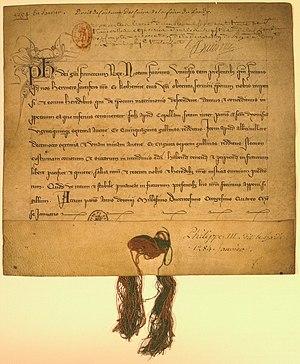
Charte de Philippe III par laquelle il permet à son écuyer Hermier et à son épouse Catherine de percevoir des revenus à La Chapelle, à Aubervilliers et aux foires du Lendit